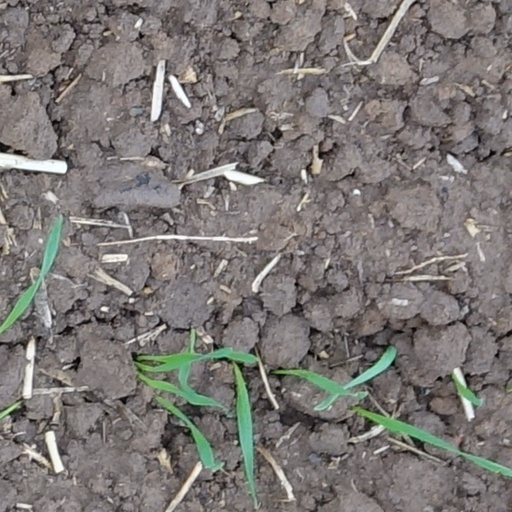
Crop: wheat